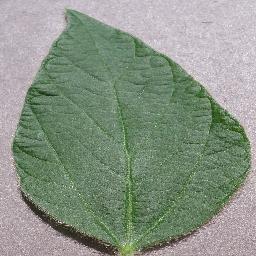
Label: Soybean___healthy